MC Lyte

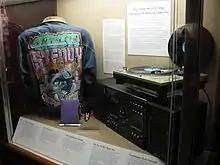
MC Lyte's diary displayed in National Museum of American History.

MC Lyte was considered by both the specialized press and fans as one of the best and most important Hip hop artists, mainly among female artists.